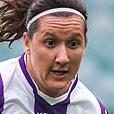
Age: 27